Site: brandenburg
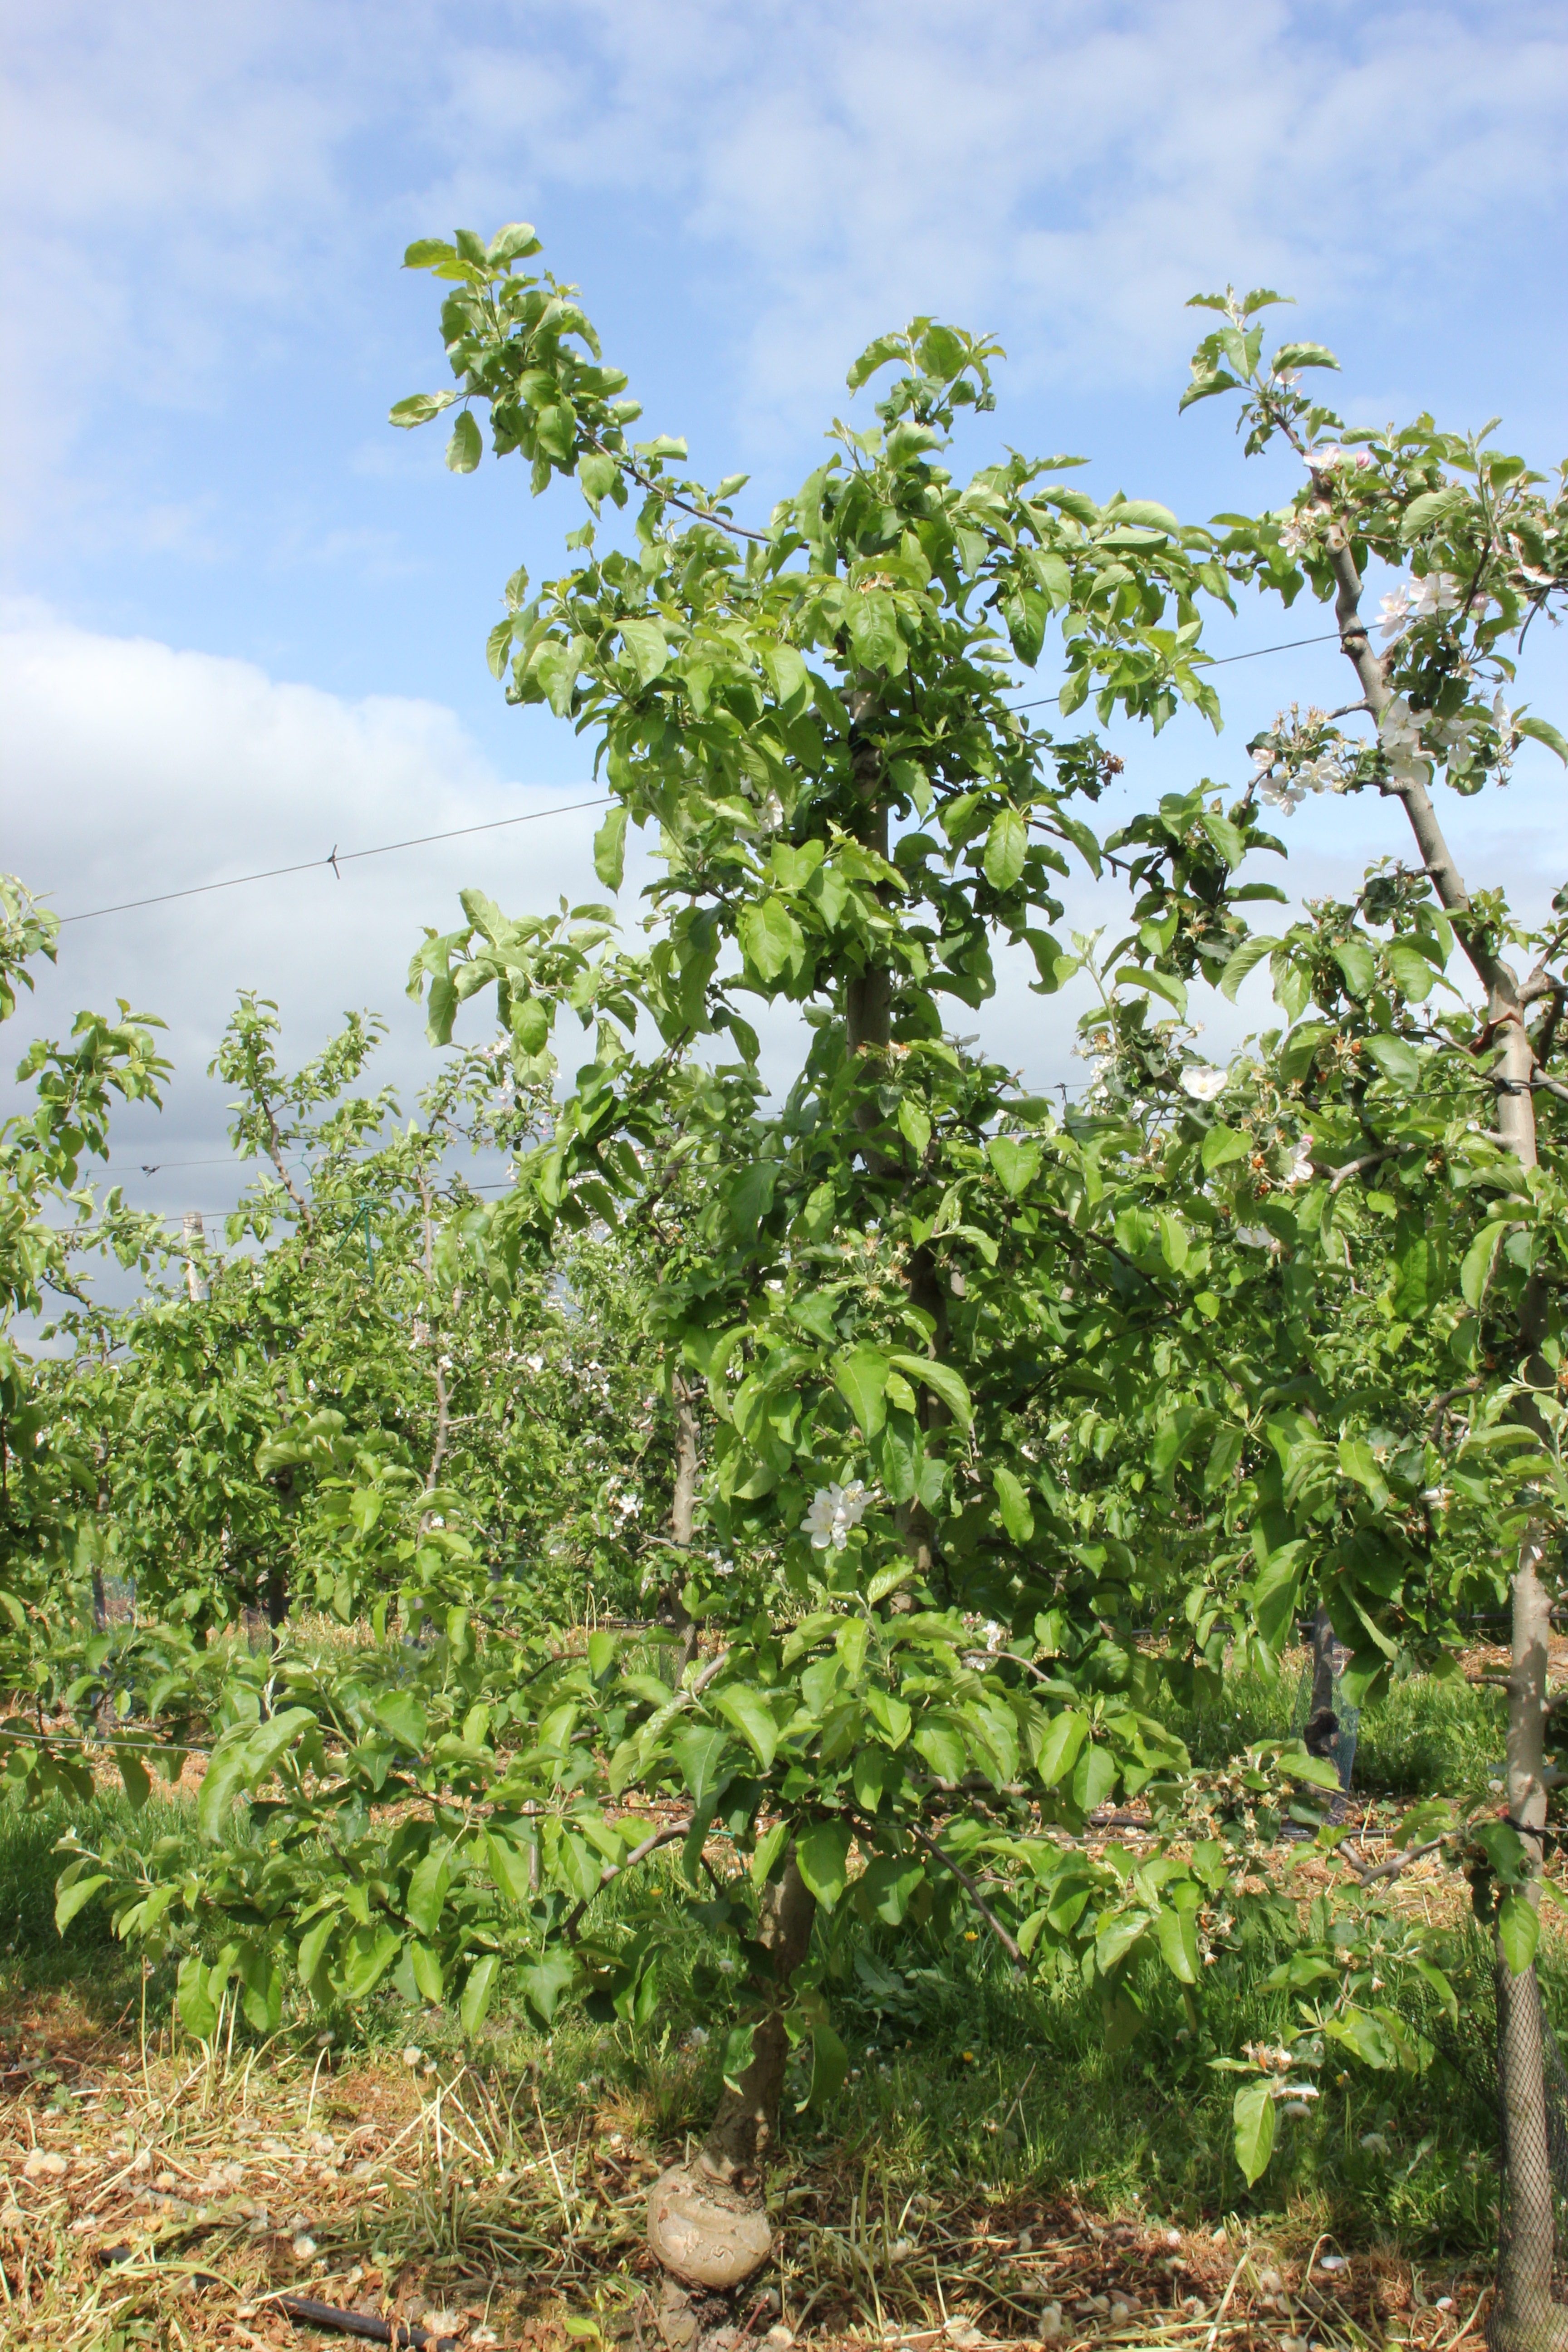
Growth stage (BBCH 67): Flowering